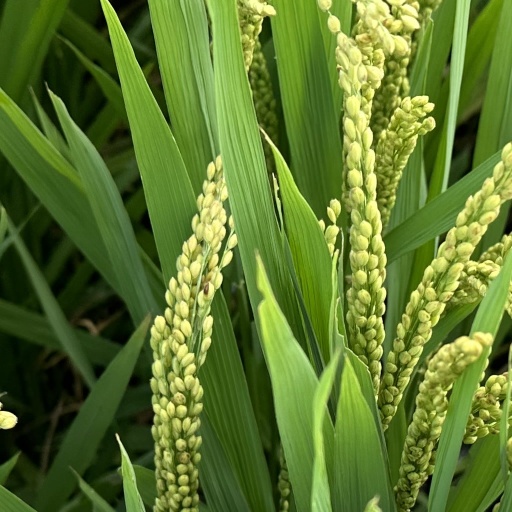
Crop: rice